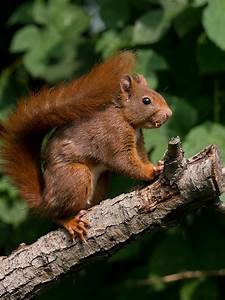
Label: squirrel